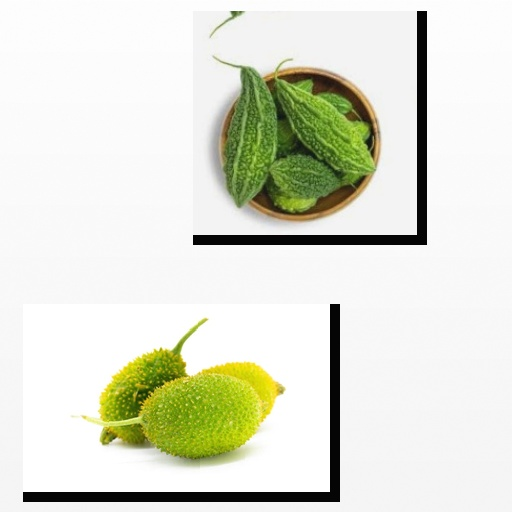
Food items: bitter_gourd, spiny_gourd